Shamsul Haque Faridpuri

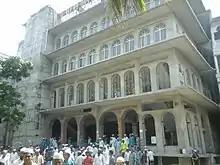
Jamia Arabia Imdadul Uloom in Faridabad, Dhaka

After completing his education, Faridpuri returned to his homeland in Bengal, where he became a prominent teacher of hadith. He became the principal of Jamia Islamia Yunusia in Brahmanbaria in 1928 until 1935, when he founded the Gazalia Madrasa in Bagerhat. He then moved on to Ashraful Uloom in Bara Katara, Dhaka, from 1936 until 1950. He founded the Jamia Islamia Darul Uloom Khademul Islam in his home village of Gawhardanga in 1937. In 1940, he founded "Khademul Islam Jamat" (Congregation of the Guardians of Islam), an organisation that promoted the implementation of Islamic ideals. He also founded the "Anjuman-e-Tabligh-al-Quran" (Association of Quranic Preaching) to challenge the activities of Christian Missionaries that were actively propagating to Muslims in the region. Faridpuri was an advocate of campaigns such as the Pakistan Movement and the Tablighi Jamaat. The "Idaratul Ma`arif" was a centre for Islamic research that was established by Faridpuri. From 1951 up until his death, he taught hadith classes in Jamia Qurania Arabia Lalbagh. He also founded the capital's Jamia Arabia Imdadul Uloom in Faridabad in 1956.